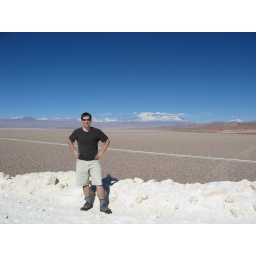
That white line is the road, and the mountains in the background are the Andes.